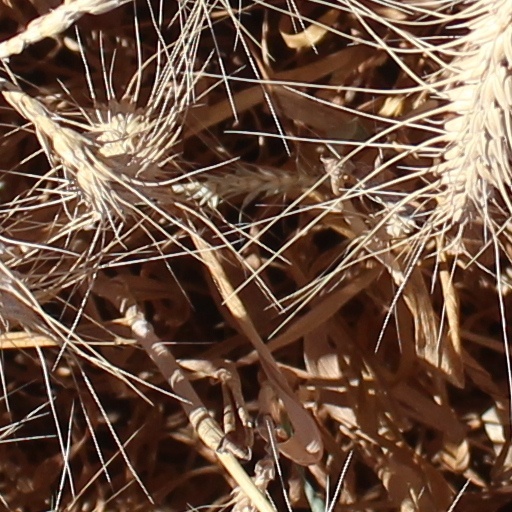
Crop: wheat